Charlie and Lola

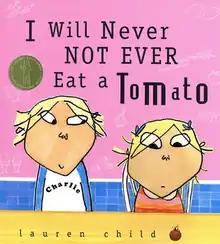
The first book, "I Will Never Not Ever Eat a Tomato" (US title, later printing with Greenaway Medal seal, 2000)

Charlie and Lola Sonner are created by the English writer and illustrator Lauren Child in 2000. They were introduced in a series of picture books and later adapted as animated television characters. Lola is an energetic and imaginative little girl; Charlie is her kind and patient older brother who is always willing to help Lola learn and grow. Charlie and Lola's parents, as well as their friends' parents, are often mentioned, but never seen.